Christoph Steinbeck

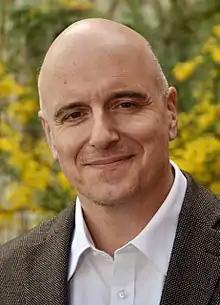

Christoph Steinbeck (born 1966 in Neuwied) is a German chemist and has a professorship for analytical chemistry, cheminformatics and chemometrics at the Friedrich-Schiller-Universität Jena in Thuringia.